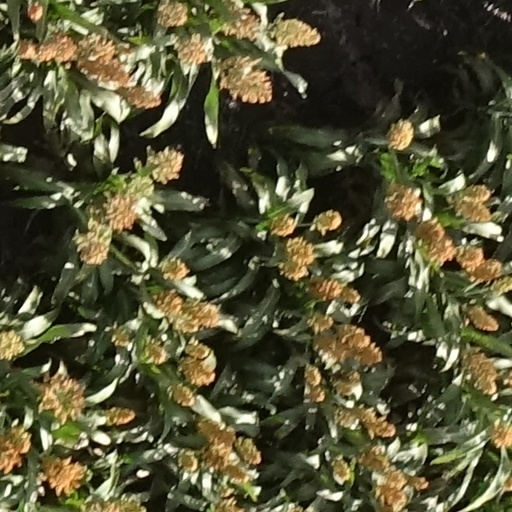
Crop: sorghum